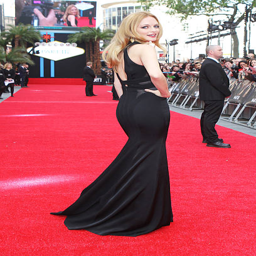
actor attends the european premiere .